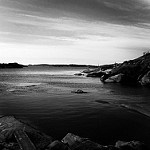
Label: B & W